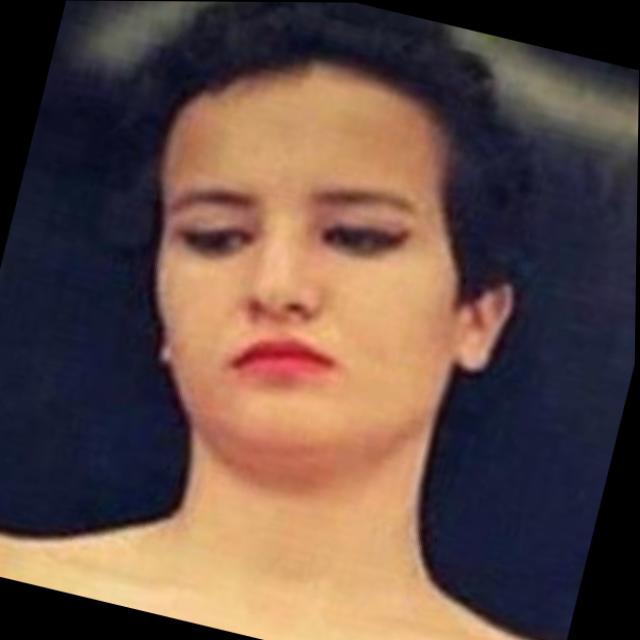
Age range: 21-44